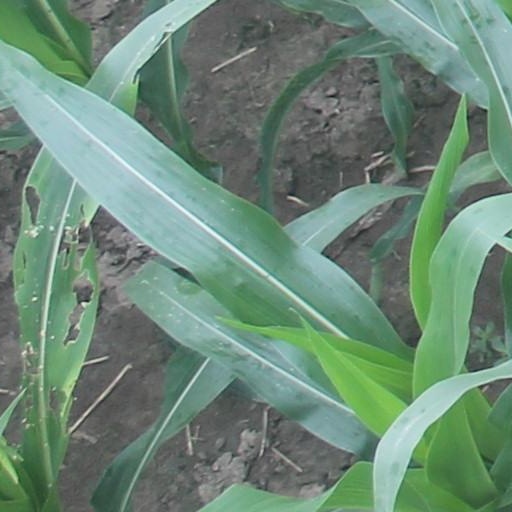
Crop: maize; corn